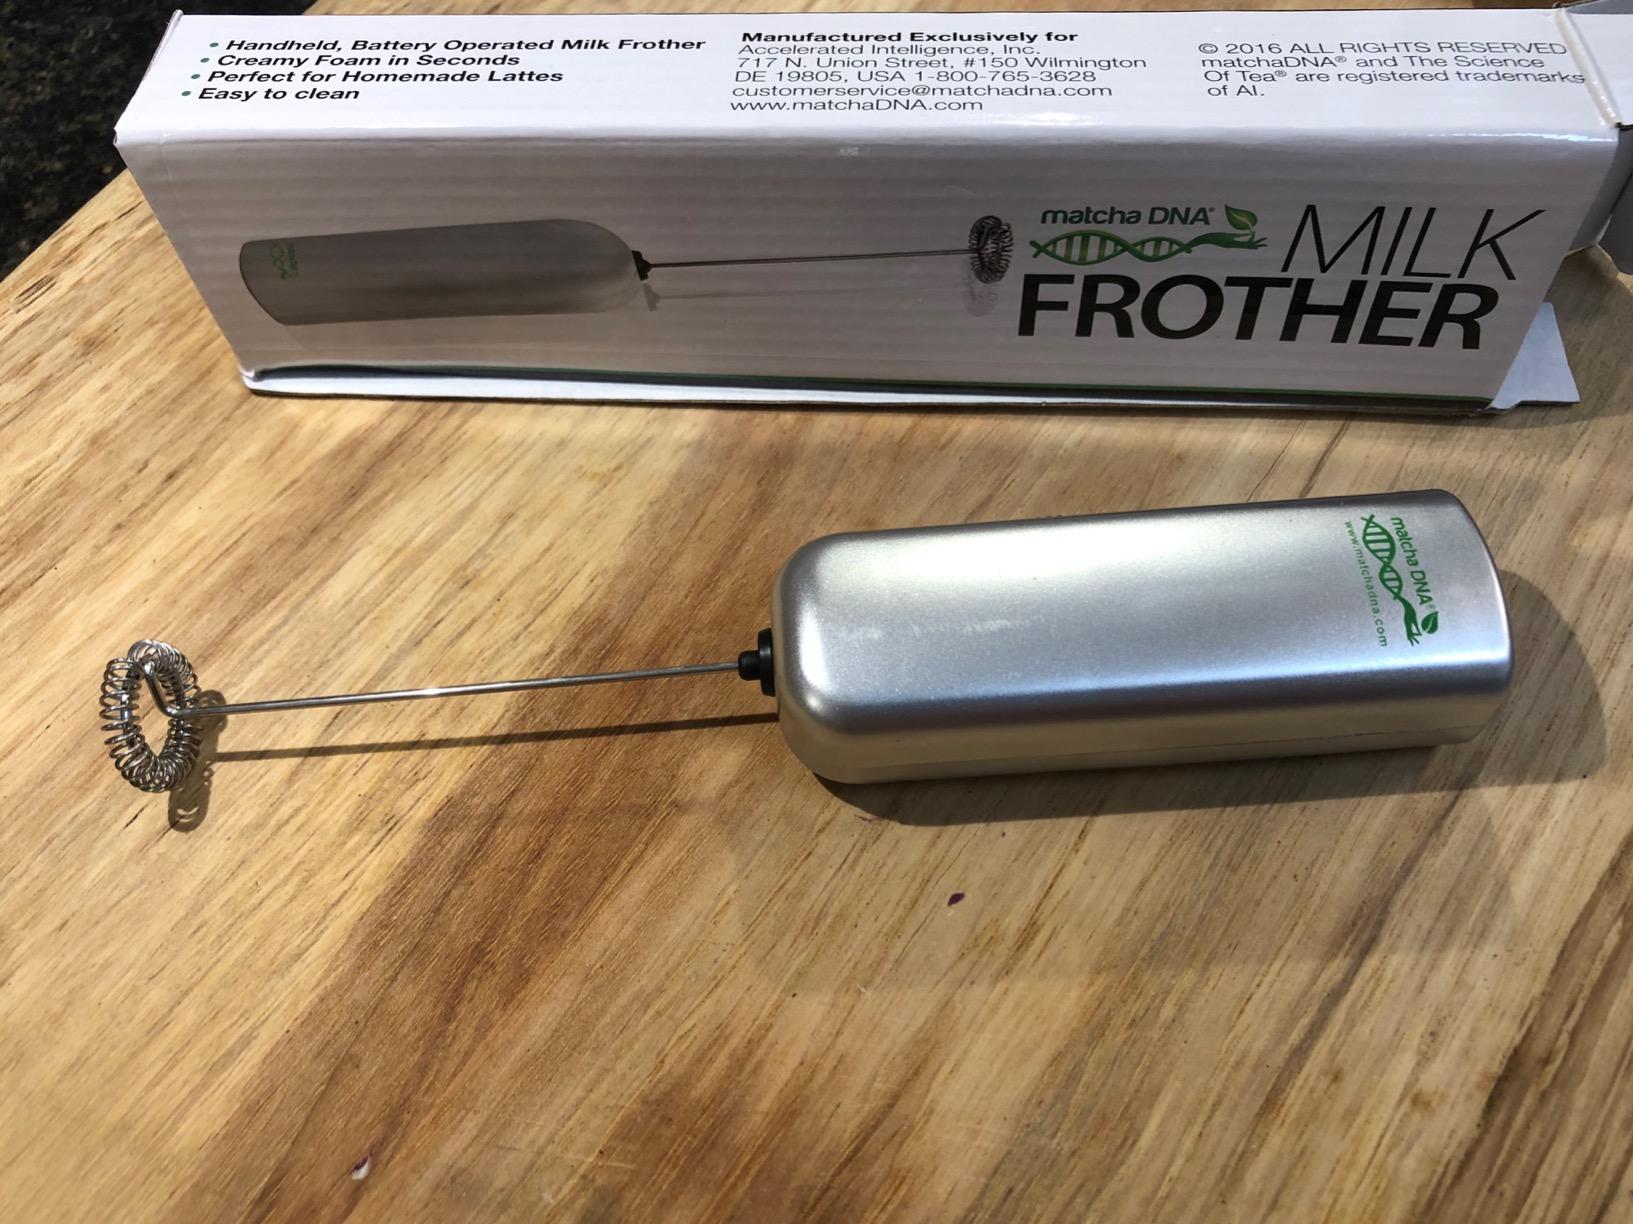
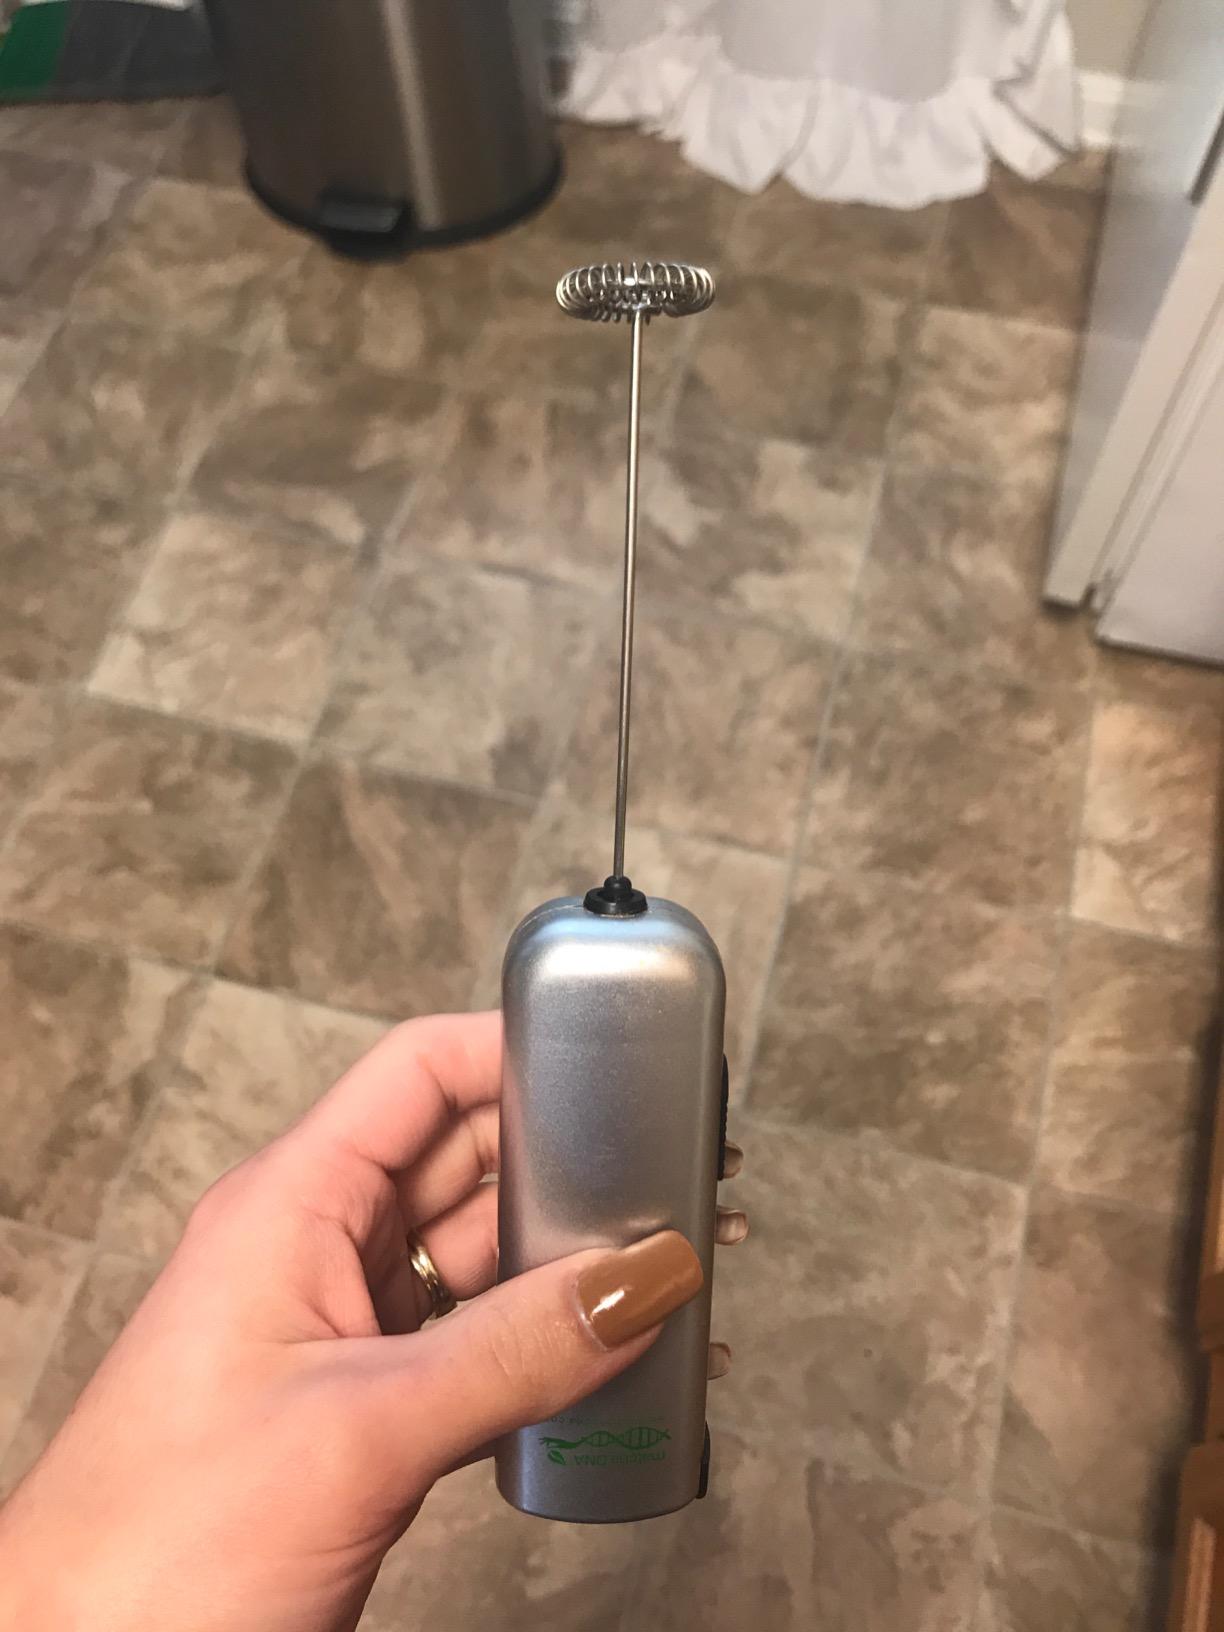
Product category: items_mixer
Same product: yes